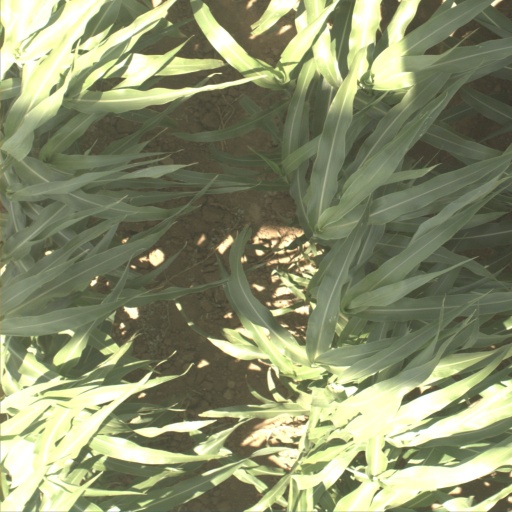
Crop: sorghum